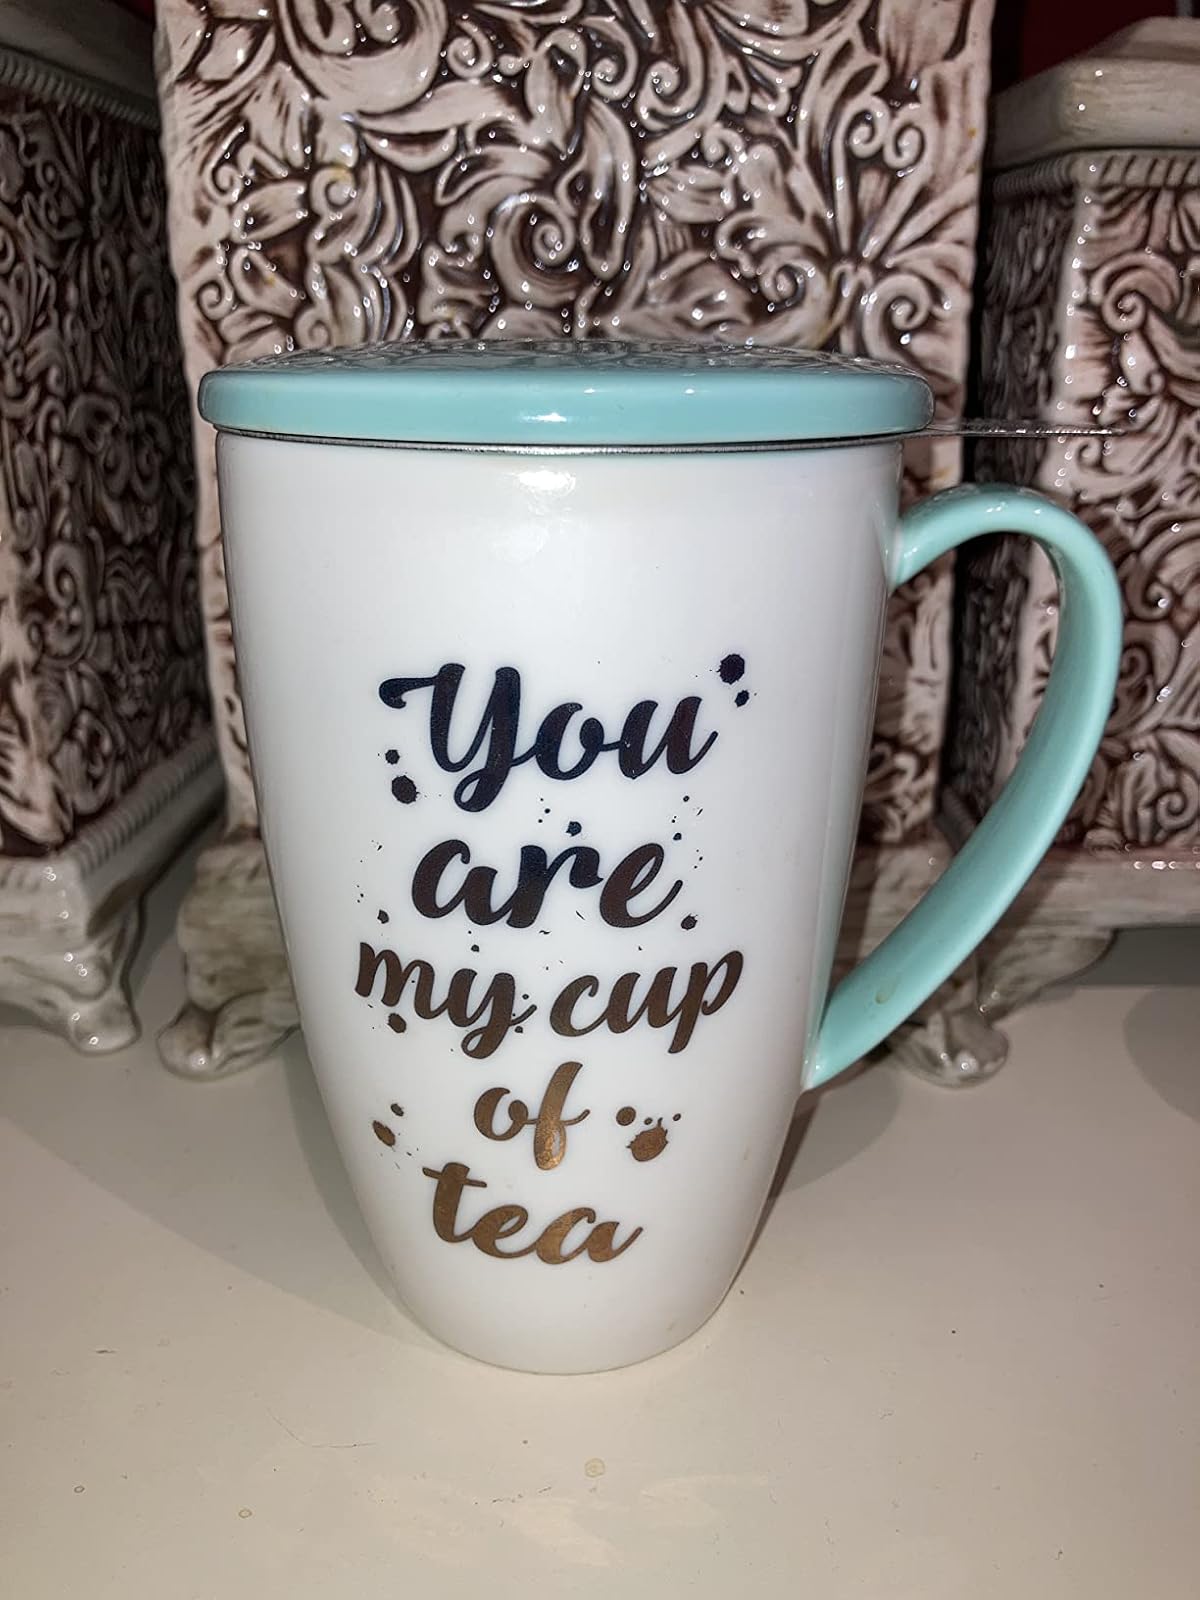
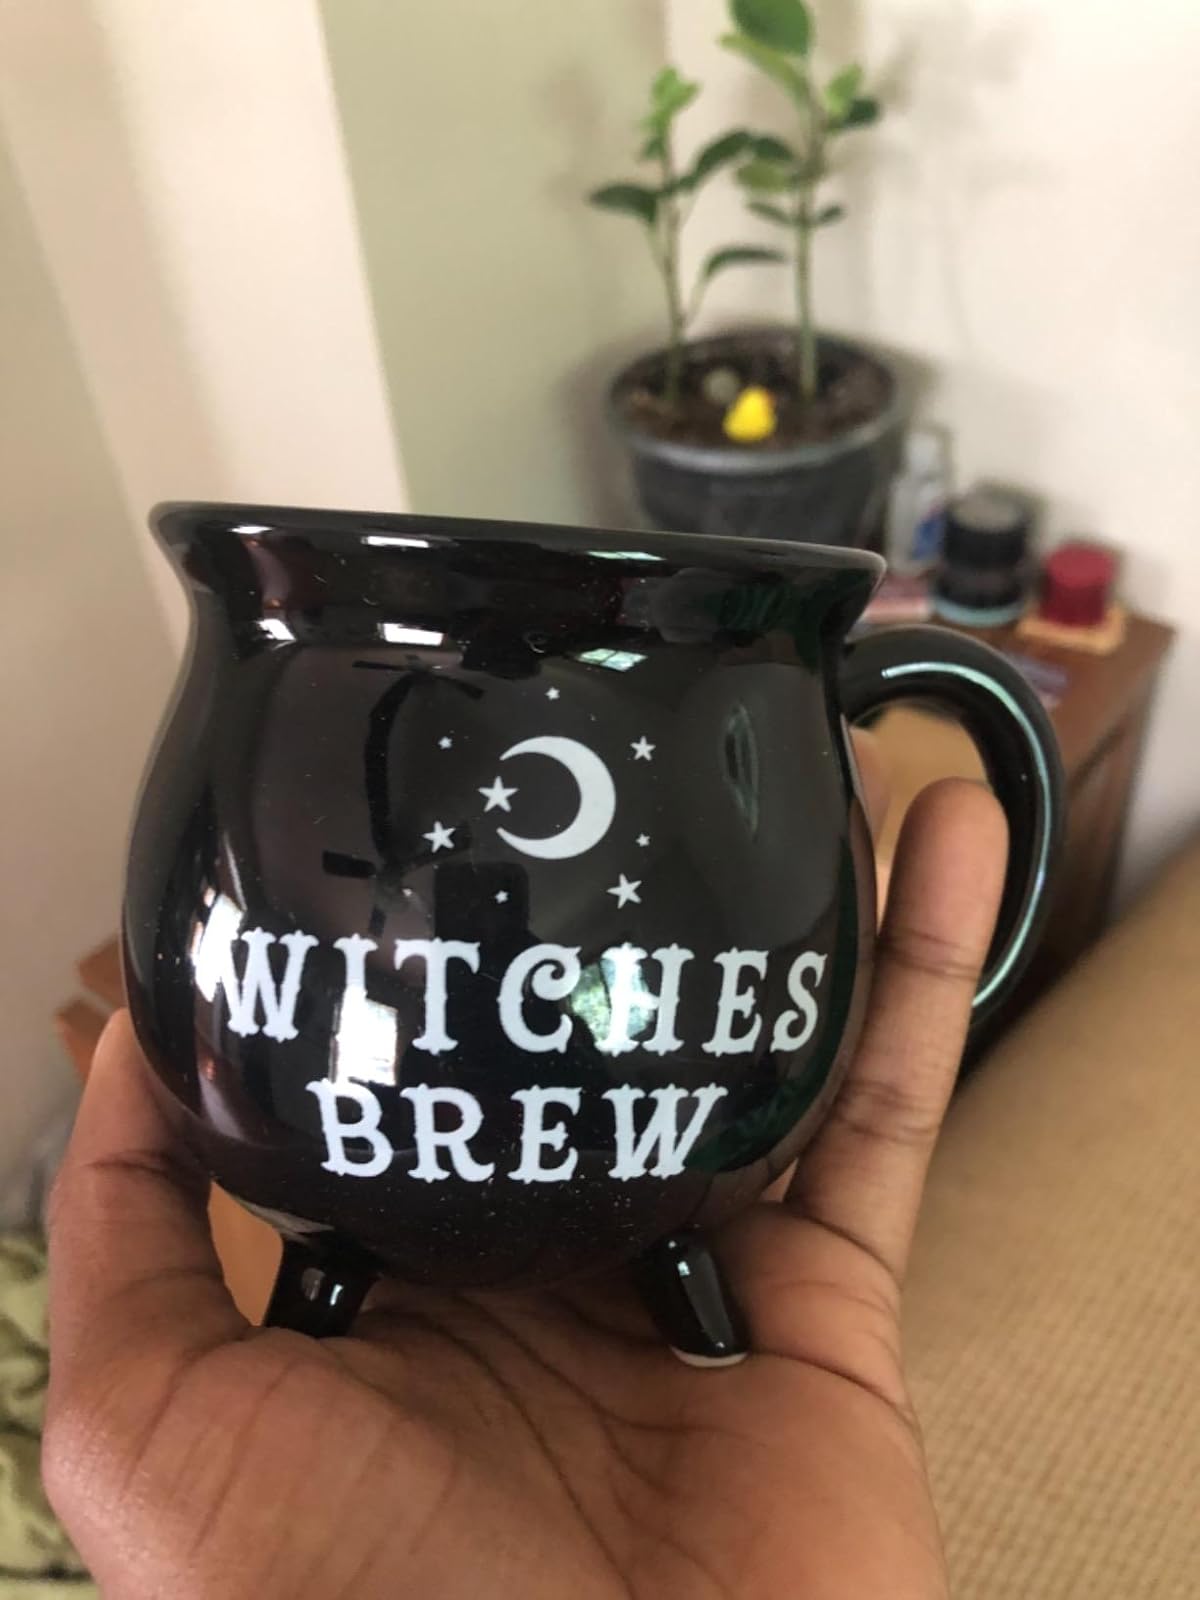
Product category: items_mug
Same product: no